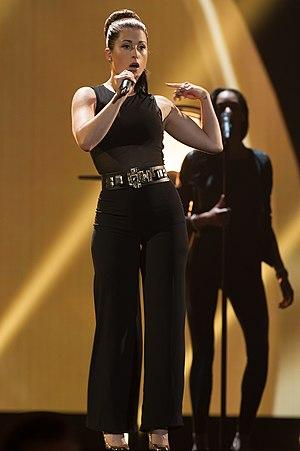
Black Smoke est la chanson d'Ann Sophie qui représente l'Allemagne au Concours Eurovision de la chanson 2015 à Vienne.